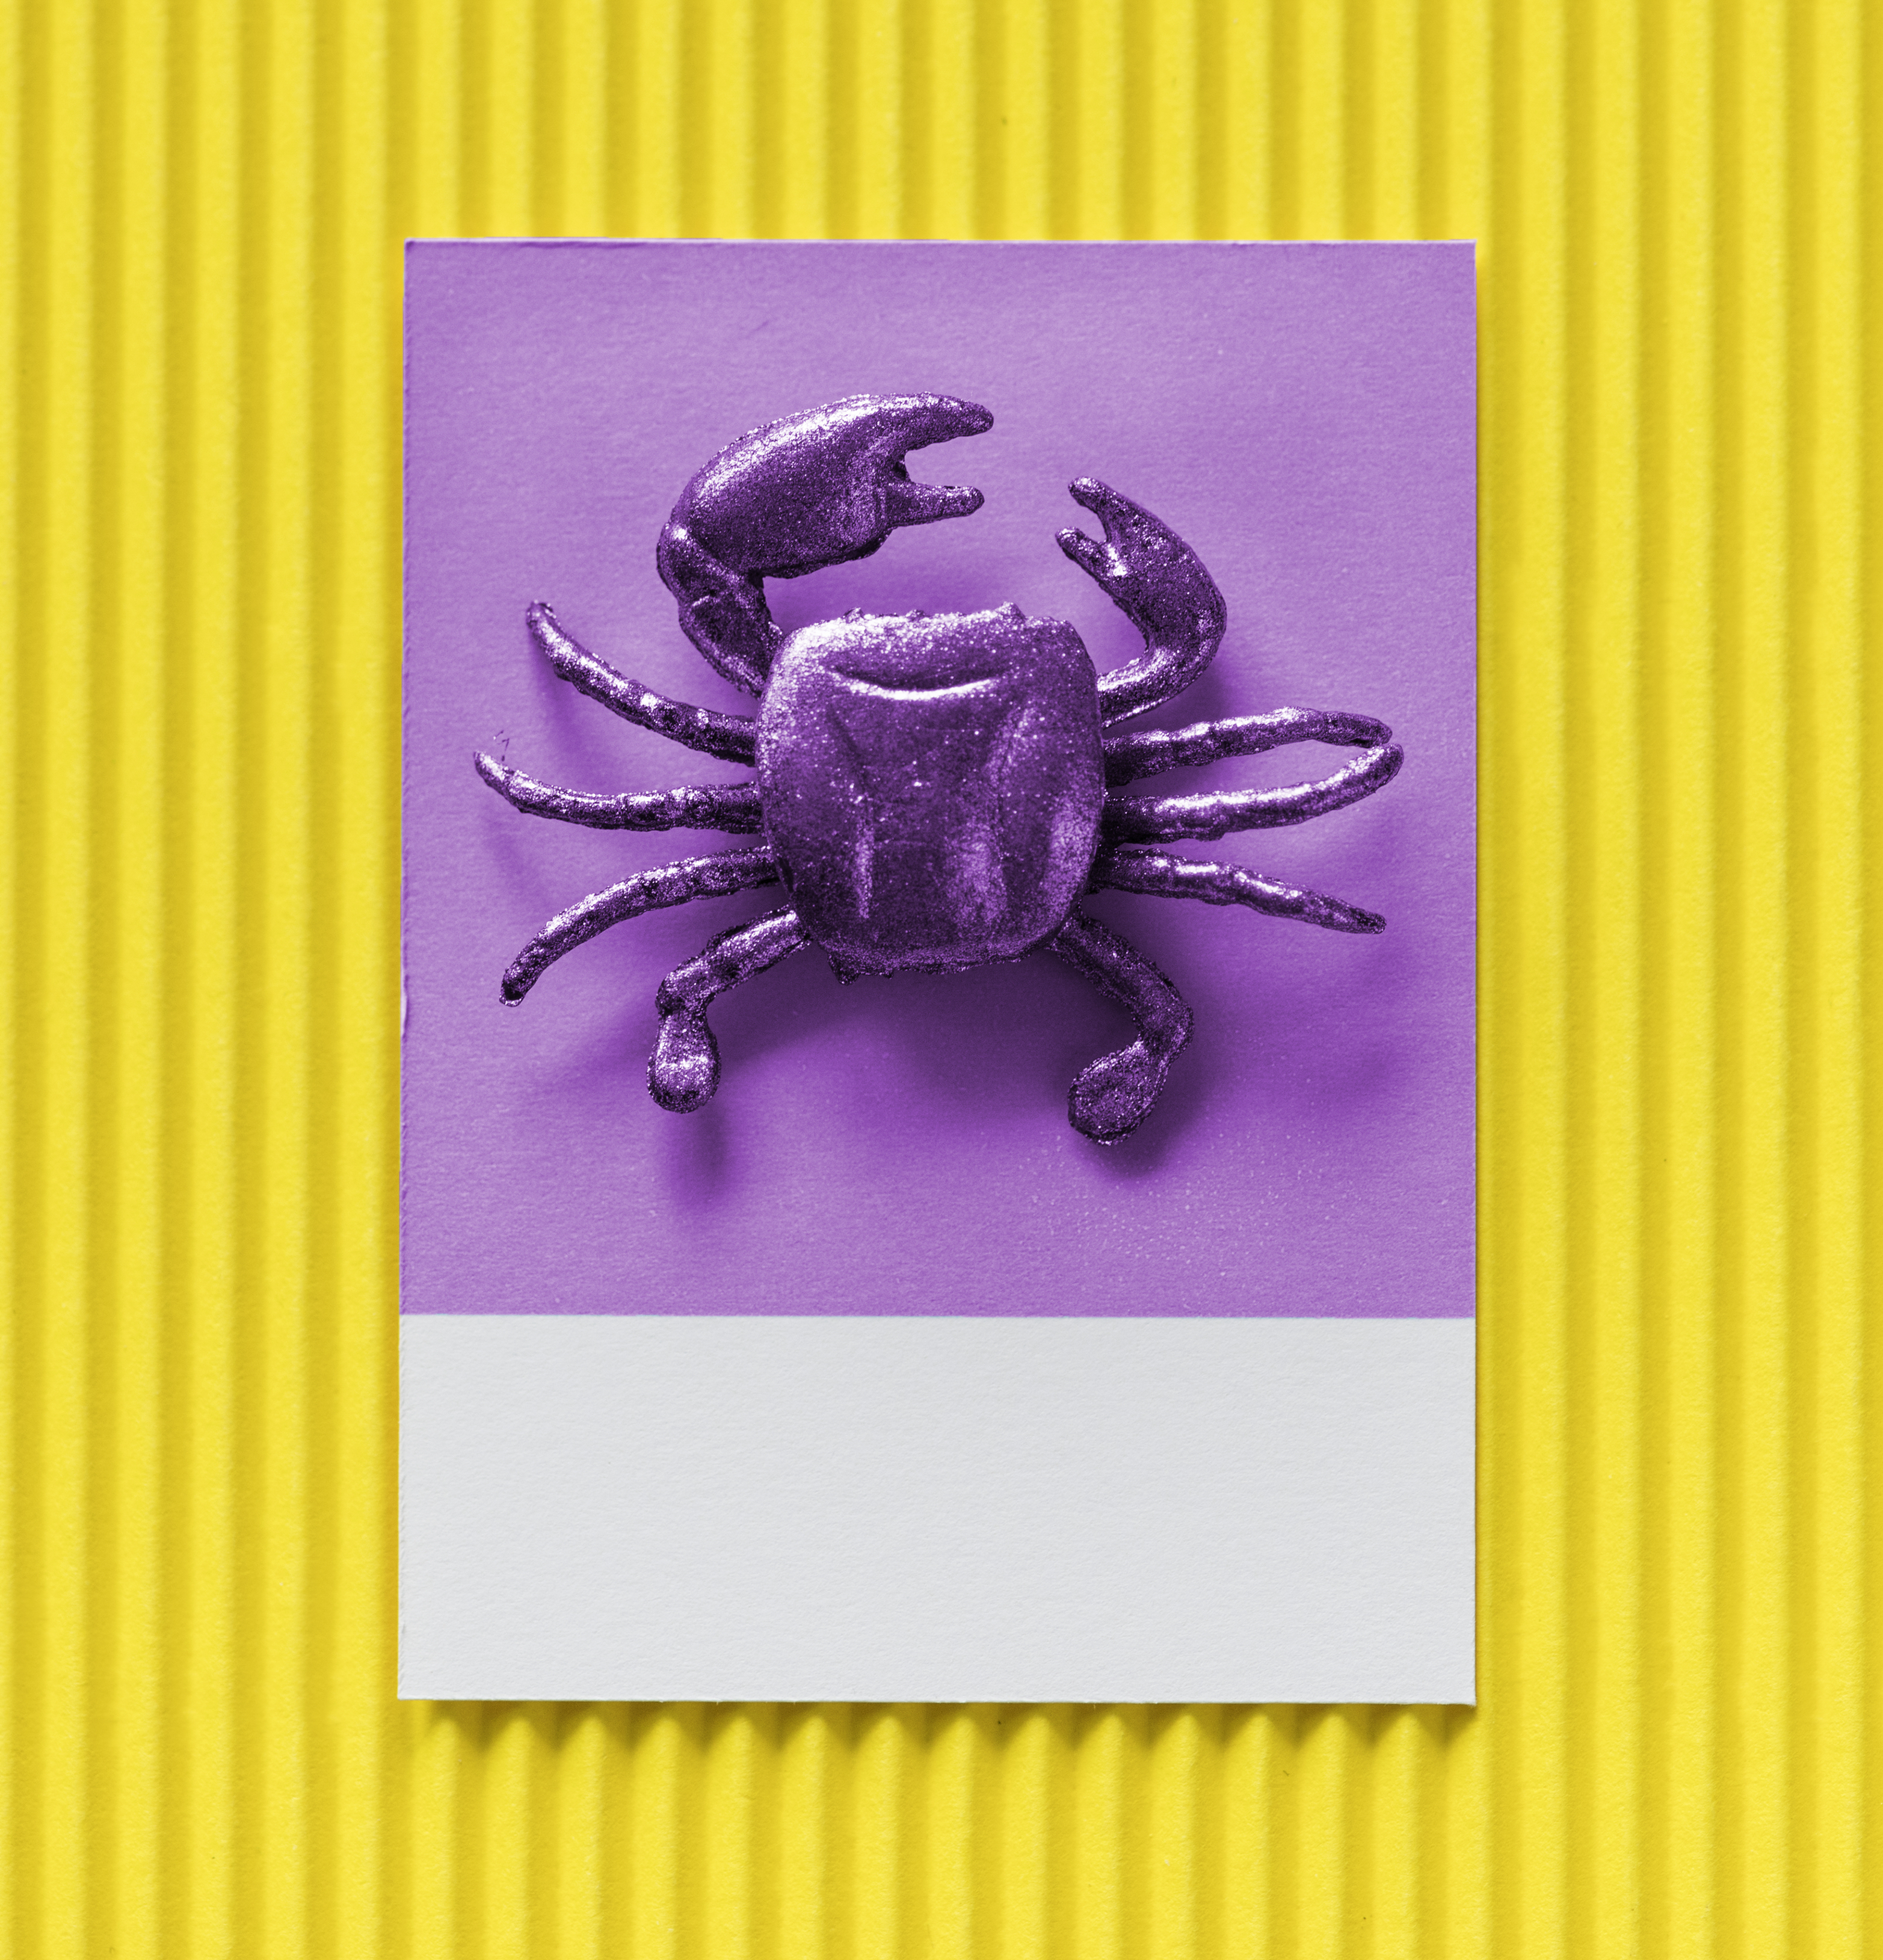
abstract, background, card, colorful, concept, crab, creative, cute, decoration, figure, fun, joy, little, mini, miniature, model, paper, pattern, play, purple, seafood, shape, small, symbol, textured, tiny, toy, yellow, violet, organism, invertebrate, font, insect